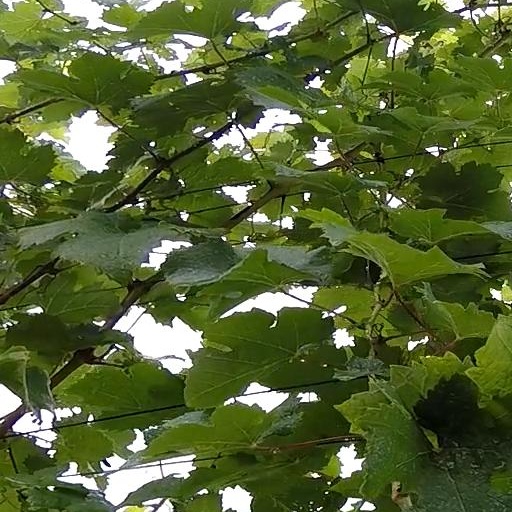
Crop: grape